Tokyo

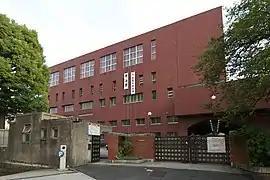
Hibiya High School, Chiyoda

Tokyo is a major international finance center. It houses the headquarters of several of the world's largest investment banks and insurance companies and serves as a hub for Japan's transportation, publishing, electronics and broadcasting industries. During the centralized growth of Japan's economy following World War II, many large firms moved their headquarters from cities such as Osaka (the historical commercial capital) to Tokyo, in an attempt to take advantage of better access to the government.